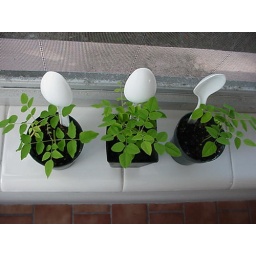
Three pots of seed-grown starfruit all in a row. Two to three plants to a pot.